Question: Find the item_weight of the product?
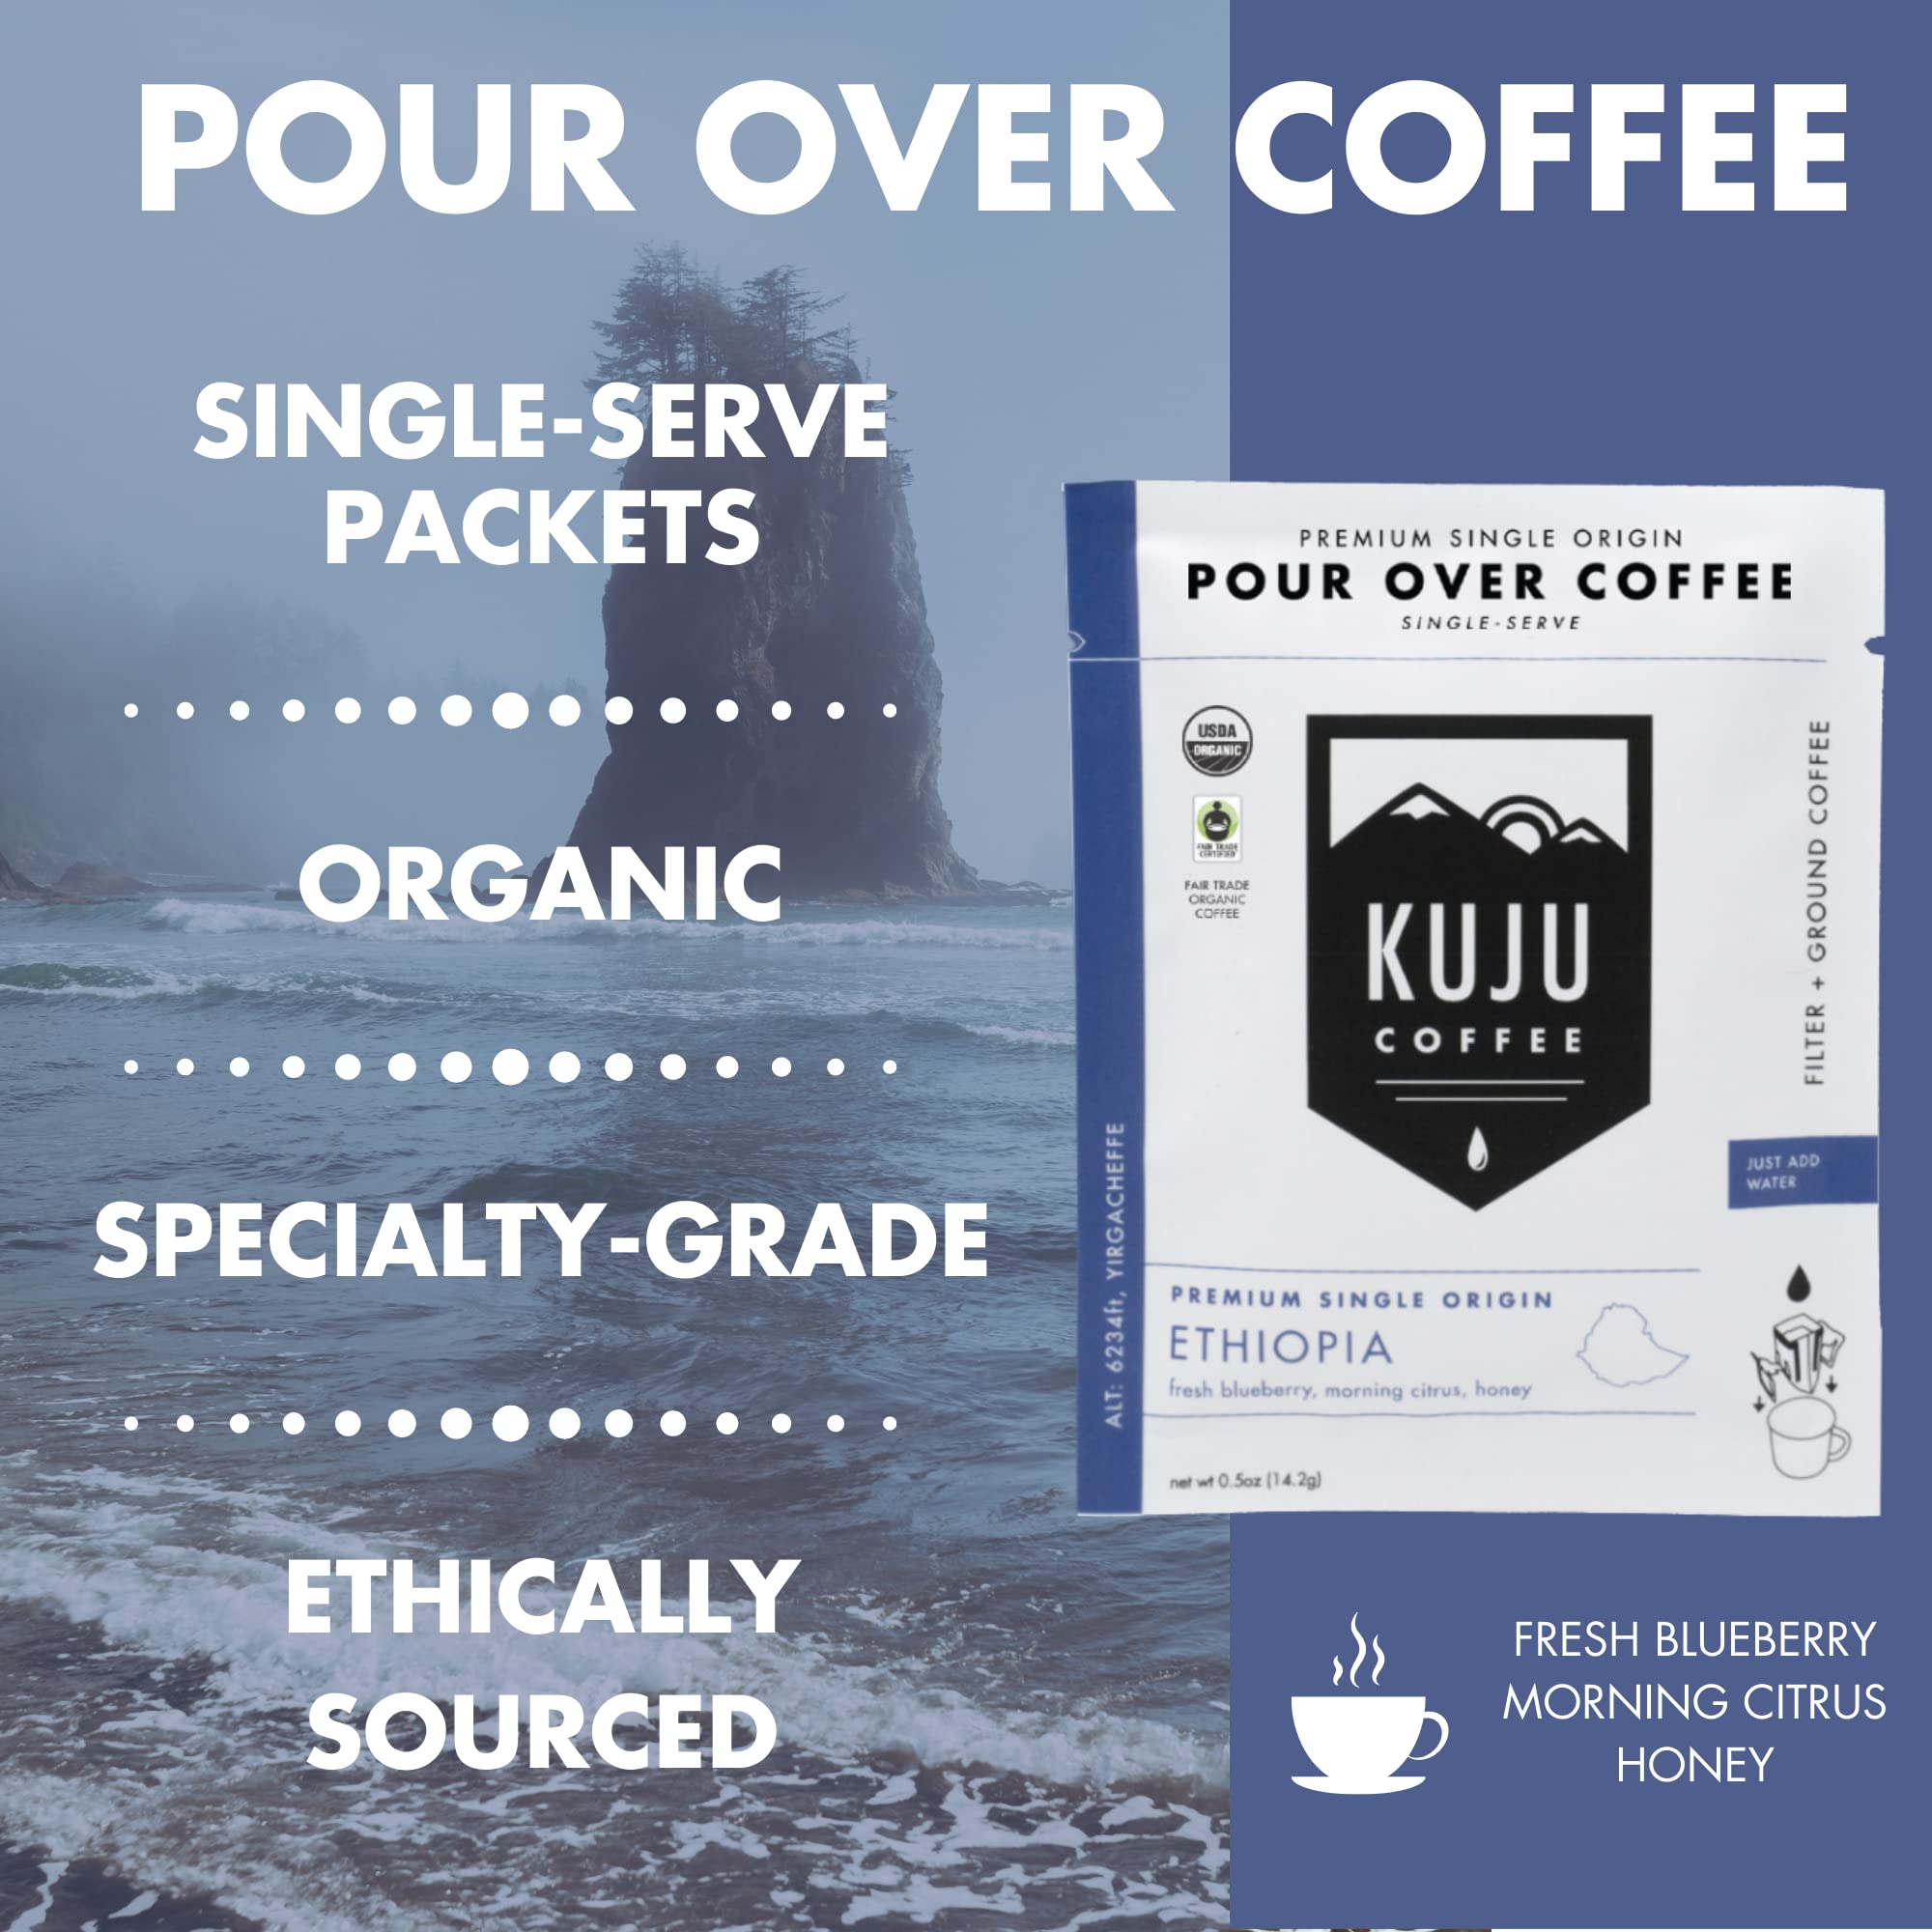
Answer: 14.2 gram